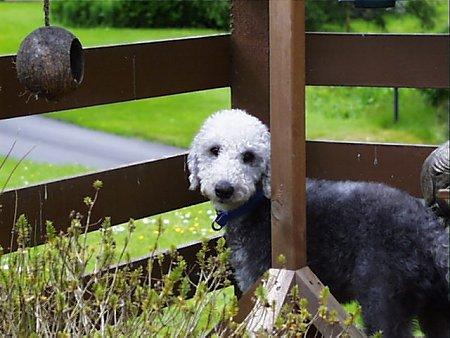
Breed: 214-n000033-Bedlington_terrier